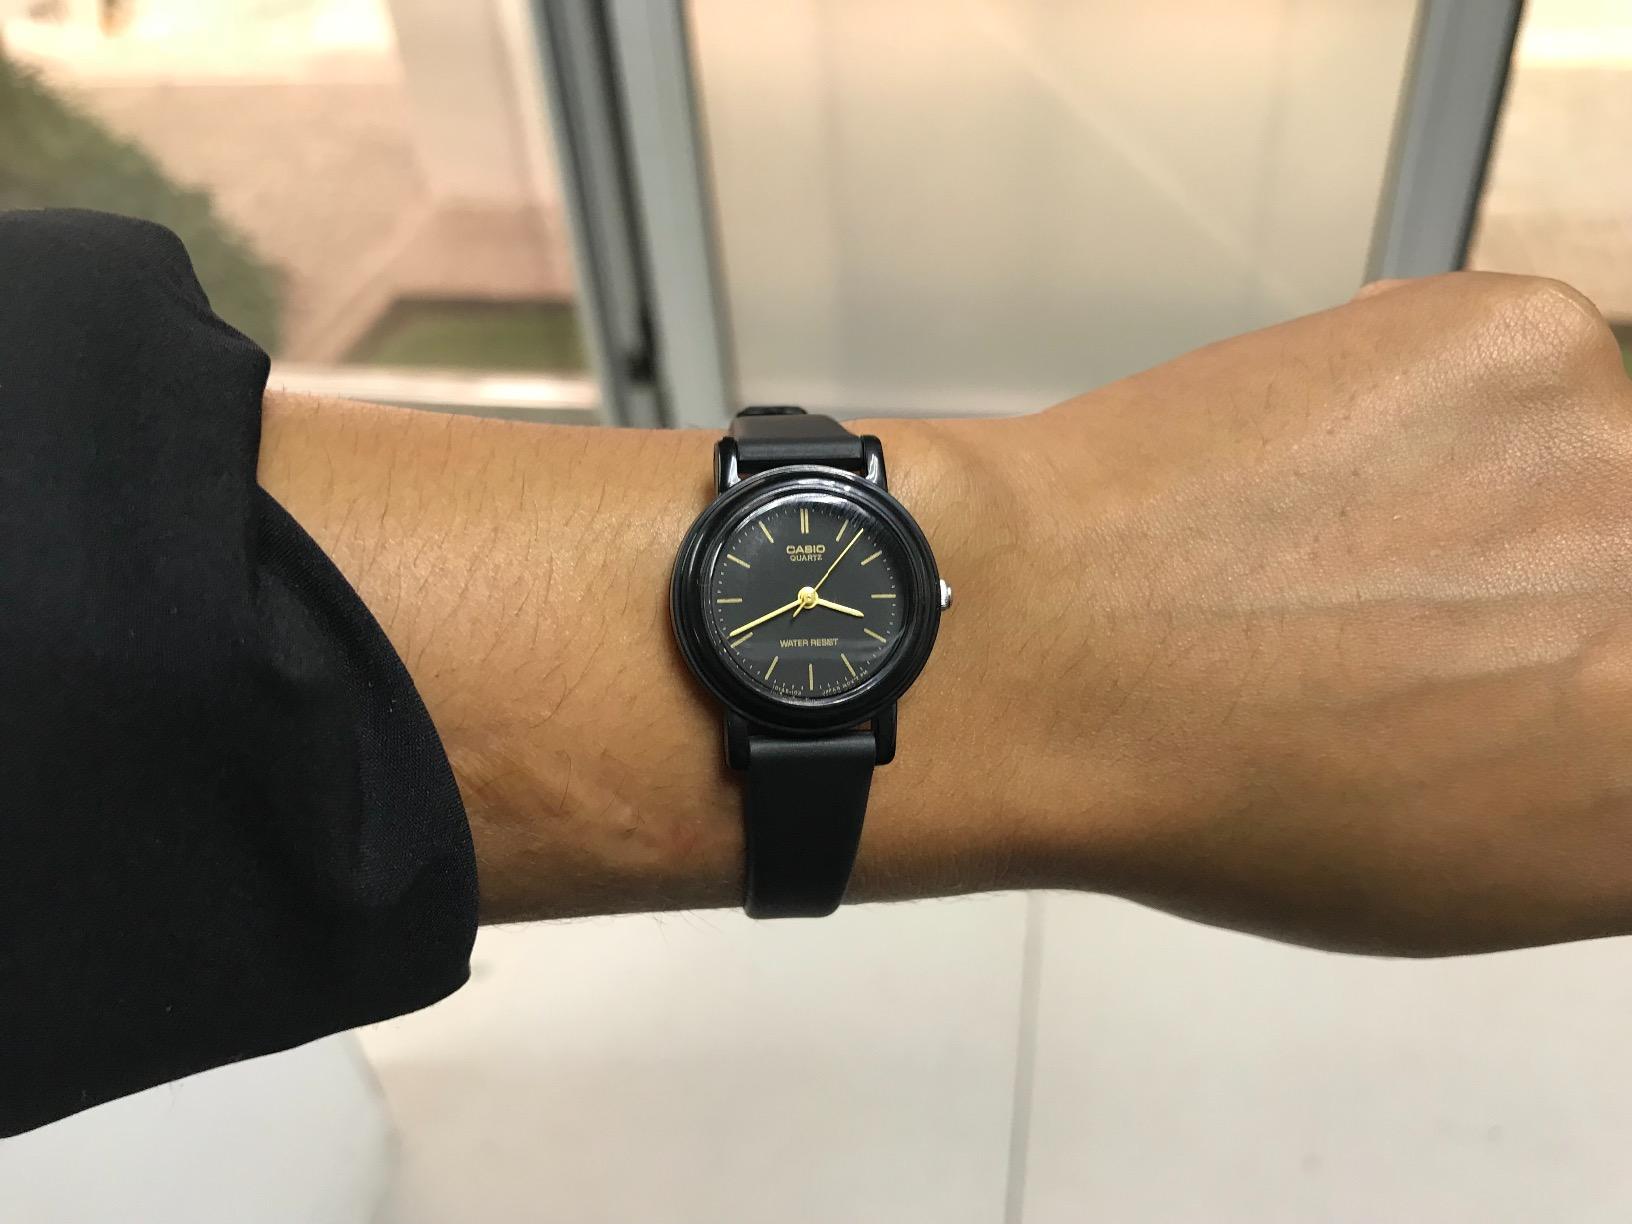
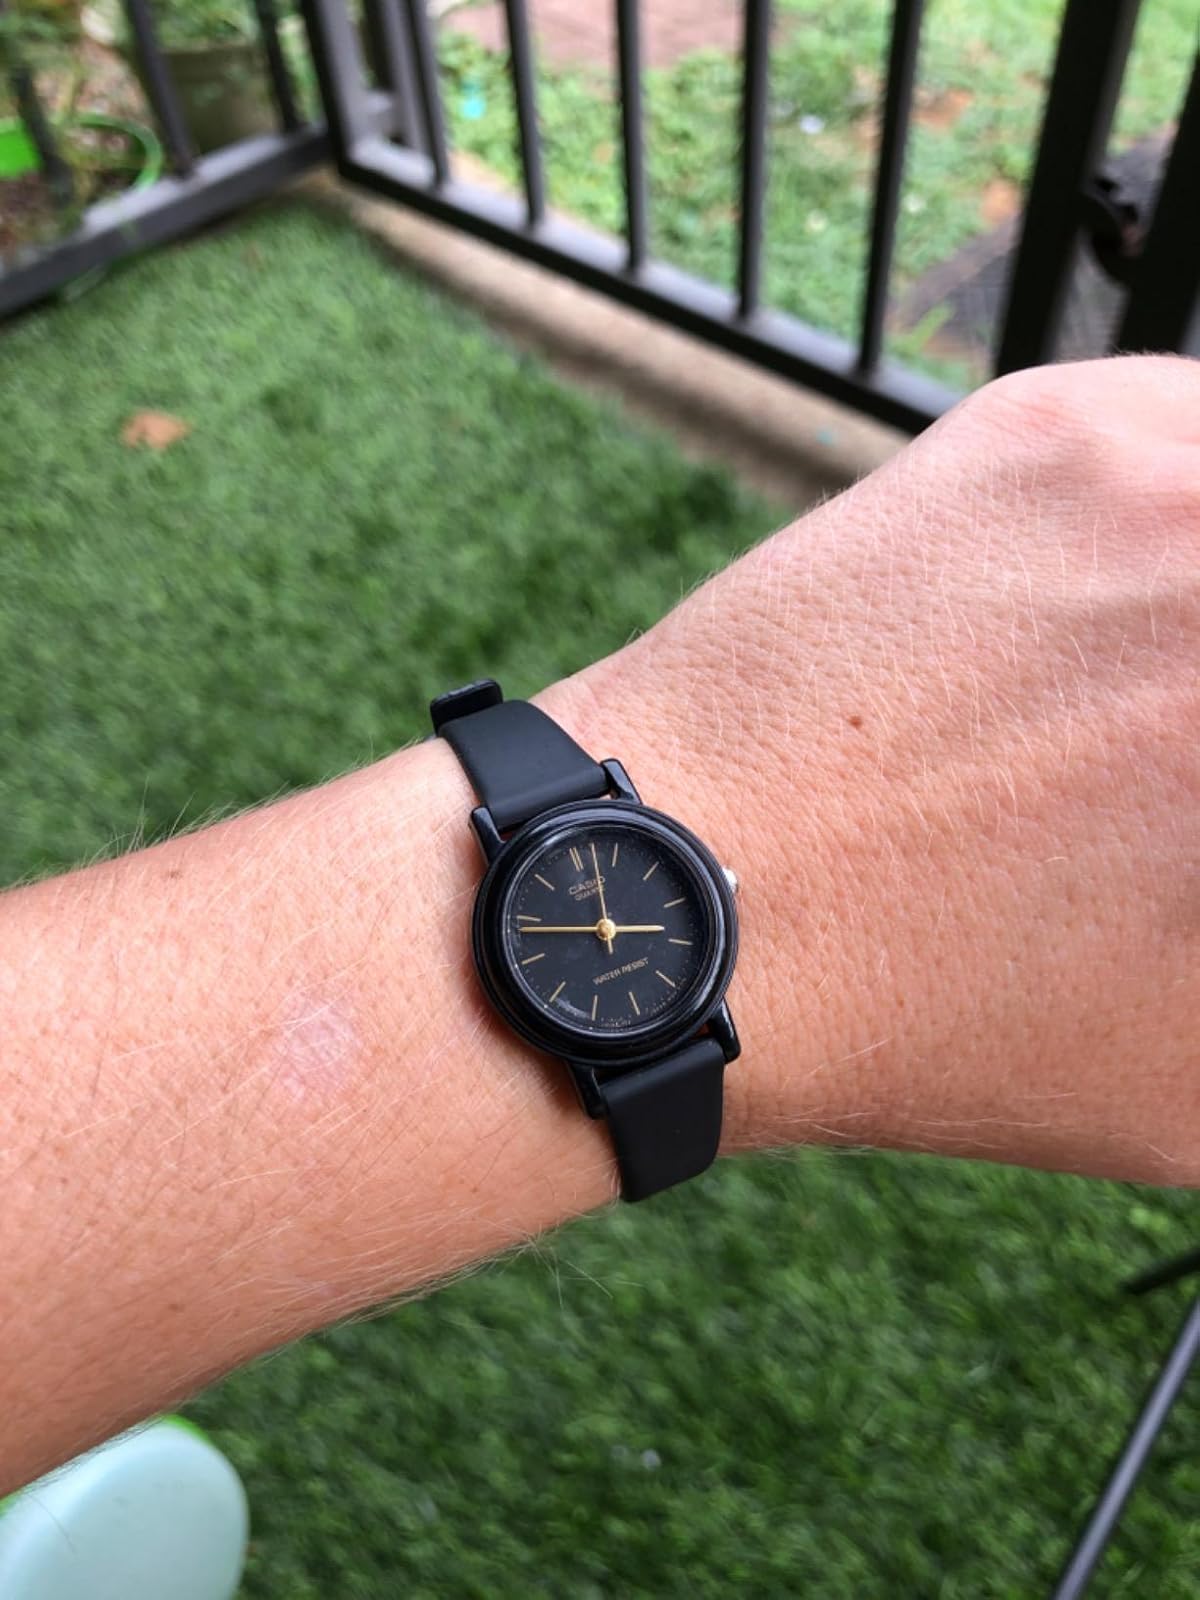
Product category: accessories_watch
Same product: yes